Gauntlet II

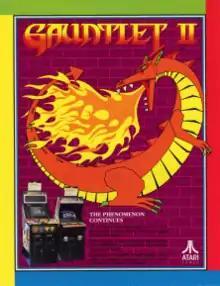
Arcade flyer

Gauntlet II is a 1986 arcade game produced by Atari Games that serves as the immediate sequel to the original "Gauntlet", which was released the previous year. Like its predecessor, "Gauntlet II" is a fantasy-themed top down dungeon crawler game and was released as a dedicated cabinet, as well as a conversion kit, both available in 2-player and 4-player versions.